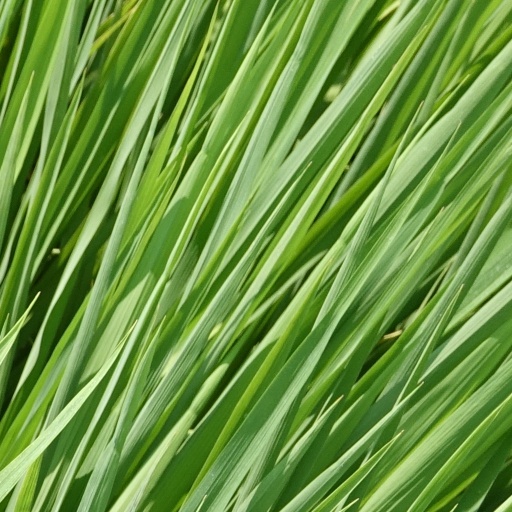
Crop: rice